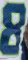
Number: 8